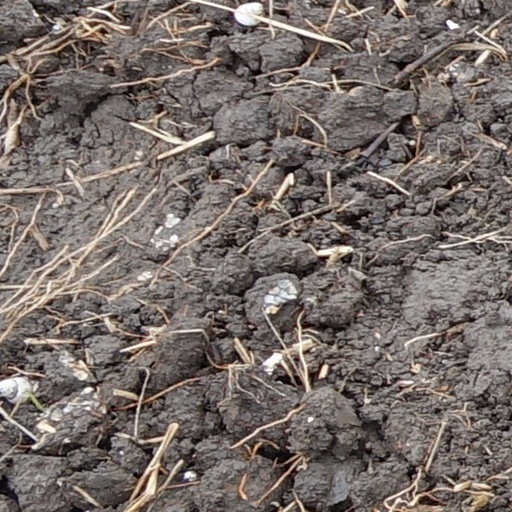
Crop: wheat